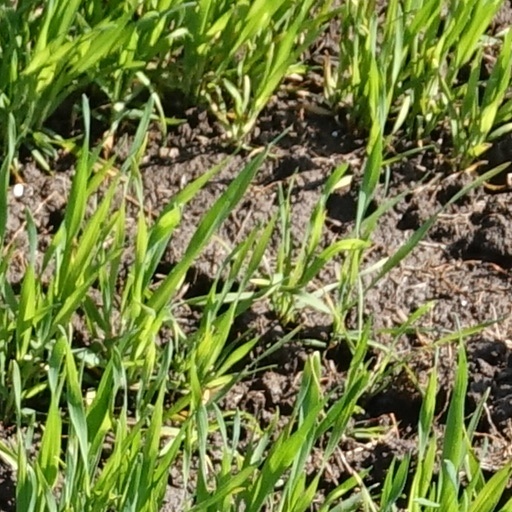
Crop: wheat